Rose-ringed parakeet

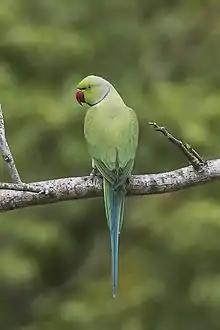
"P. k. manillensis", Sri Lanka

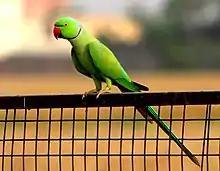
Rose-ringed parakeet near Chandigarh

The genus name "Psittacula" is a diminutive of Latin "psittacus", "parrot", and the specific "krameri" commemorates the German naturalist Wilhelm Heinrich Kramer.